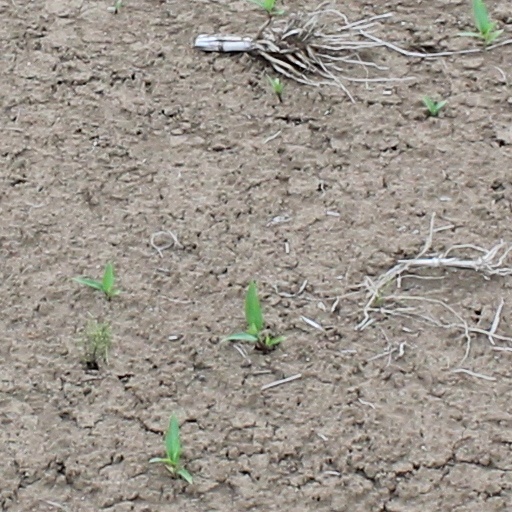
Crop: wheat